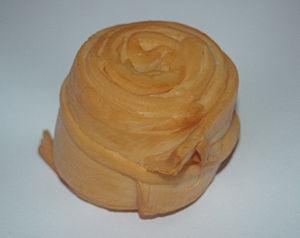
Le Parenica est un fromage traditionnel slovaque à pâte filée.